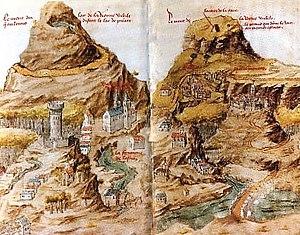
Les monts Sibyllins sont un petit groupe de montagnes de l’Italie centrale faisant partie de la chaîne des Apennins. Ils sont situés dans les provinces d'Ascoli Piceno, Fermo, Macerata et Pérouse à la frontière du côté est de l'Ombrie et des Marches.